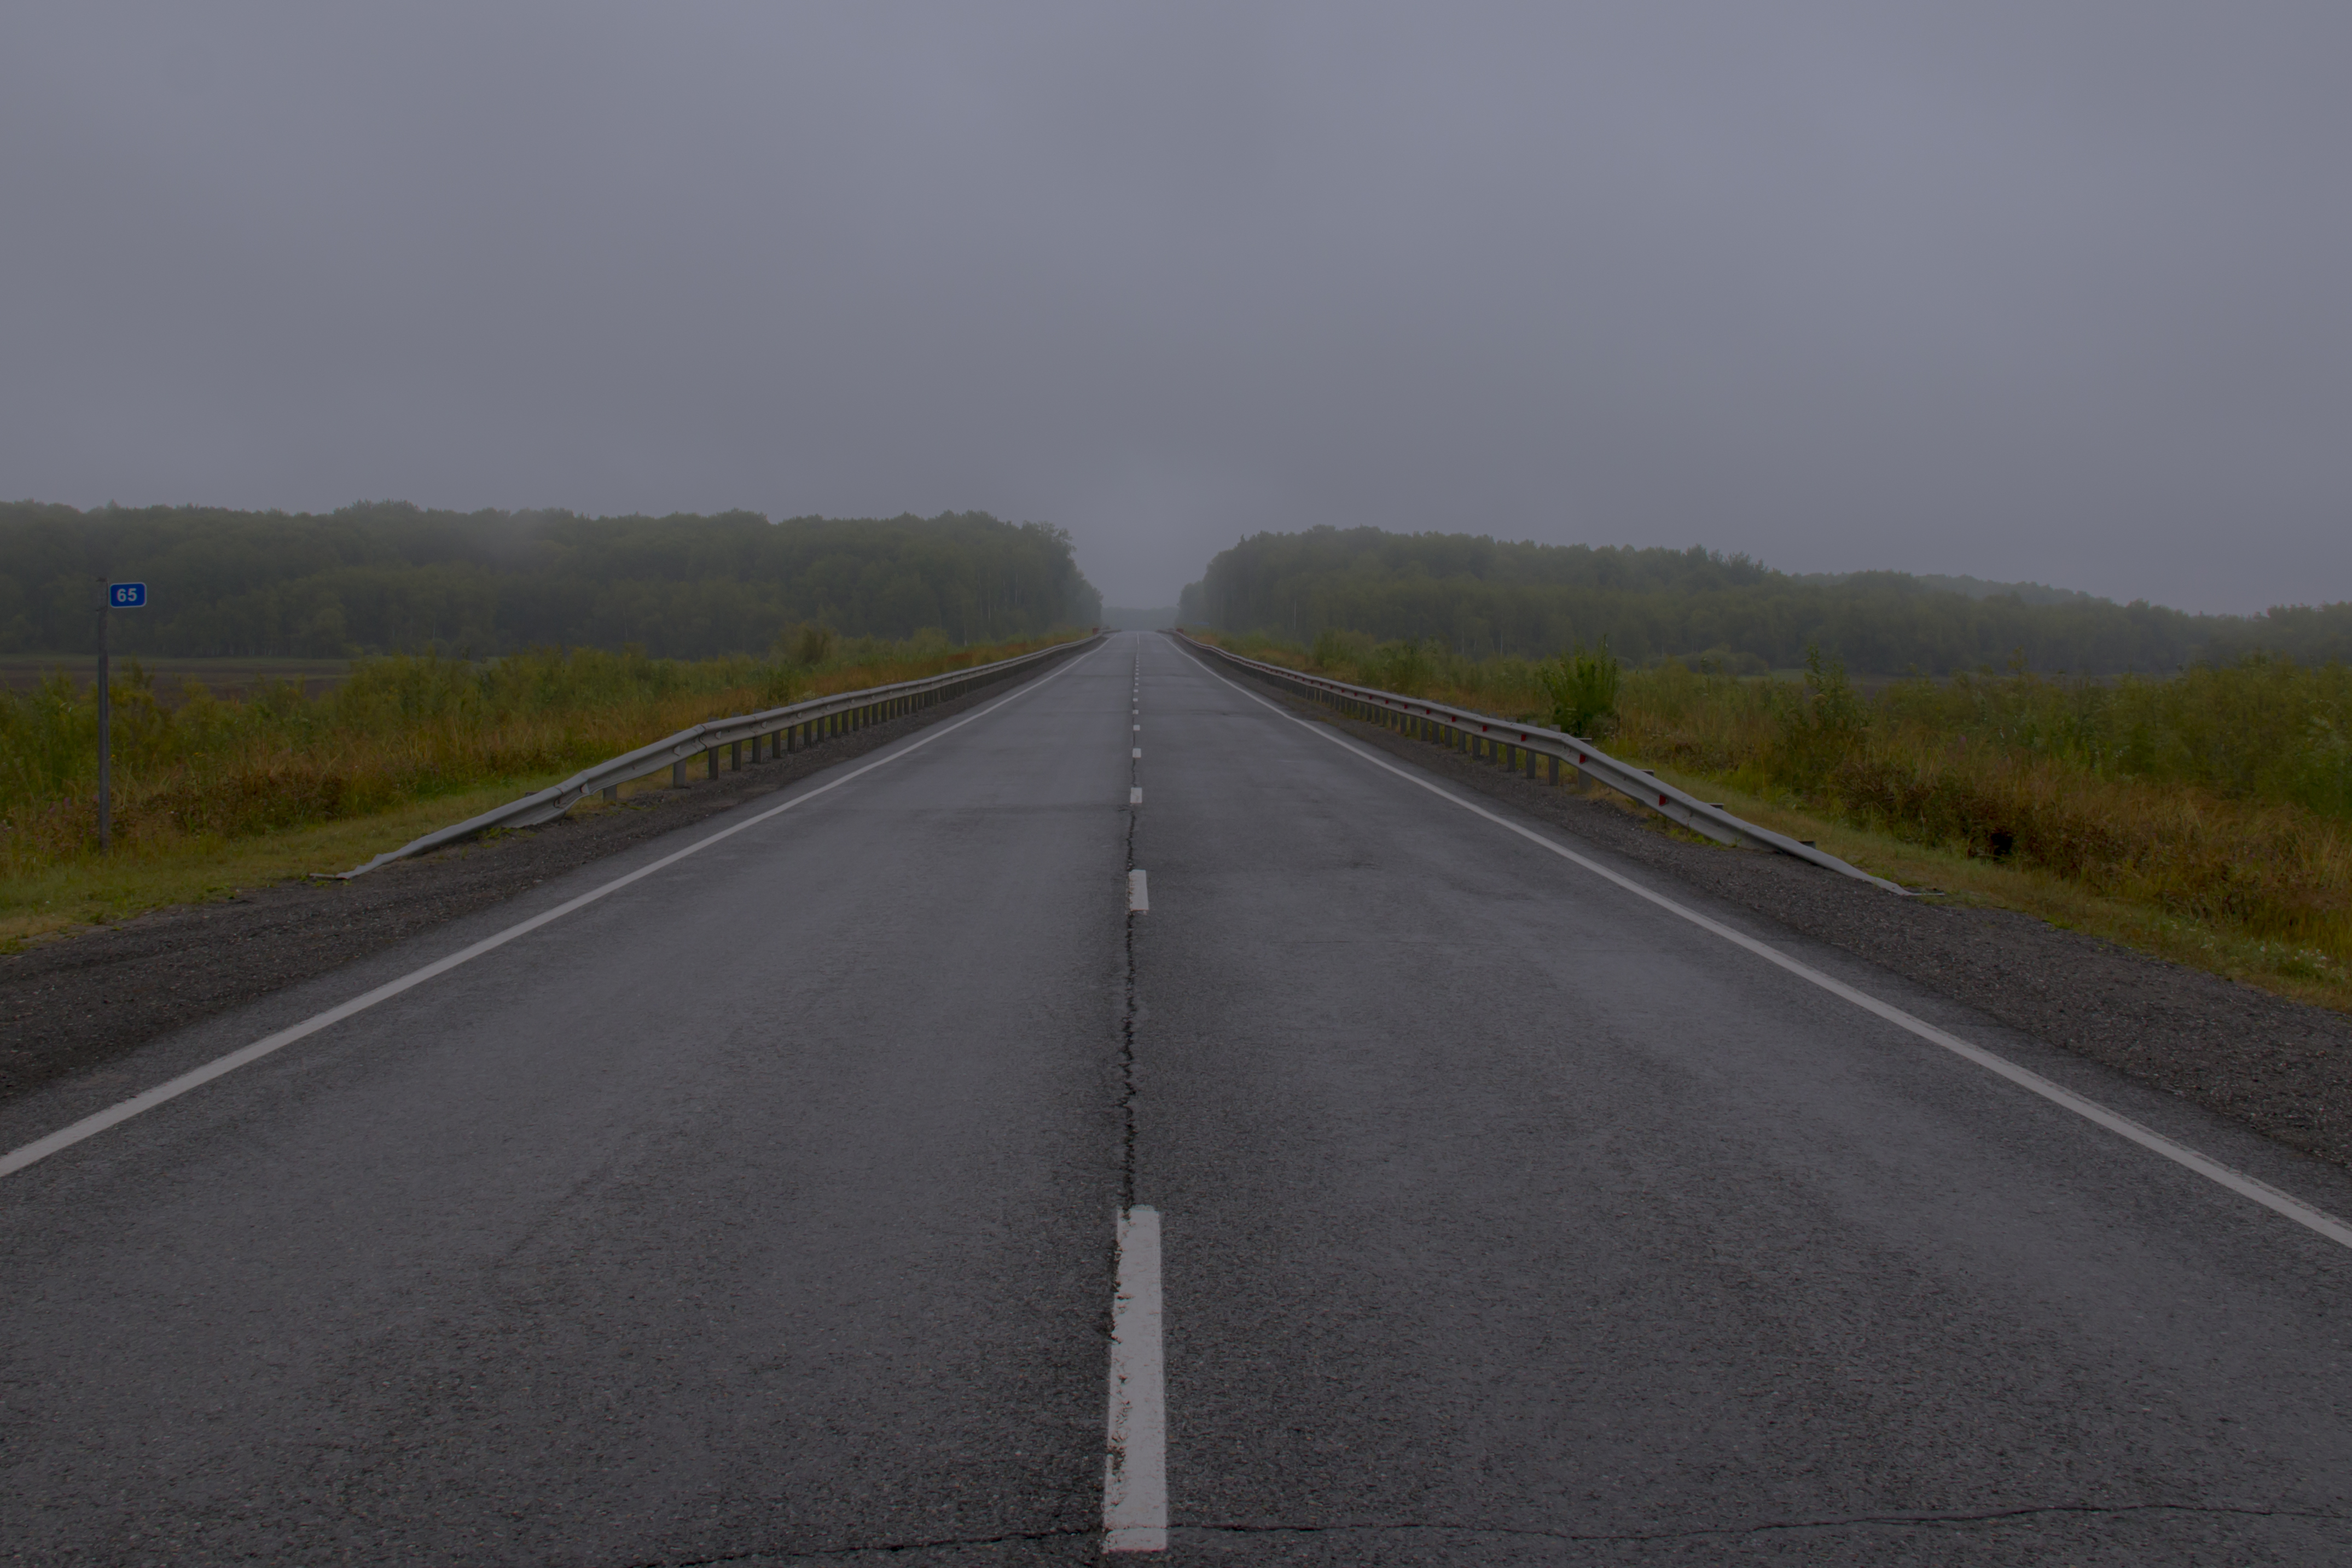
road, highway, track, motorway, freeway, asphalt, fencing, oncoming lane, marking, overtaking, driving a car, travel, driving, cargo transportation, passenger transportation, way, route, adventure, atmospheric phenomenon, thoroughfare, lane, road surface, infrastructure, mode of transport, line, sky, shoulder, road trip, nonbuilding structure, tar, plain, horizon